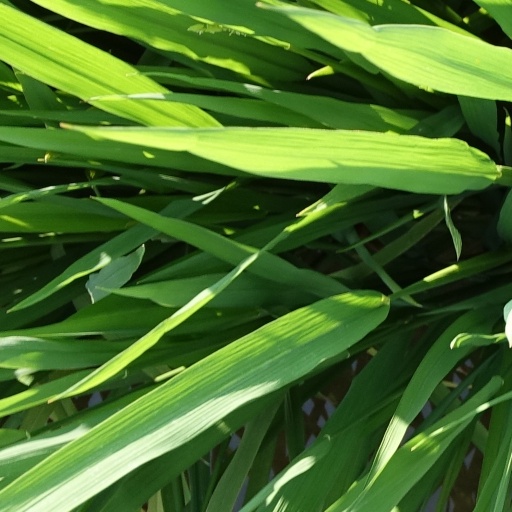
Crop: rice